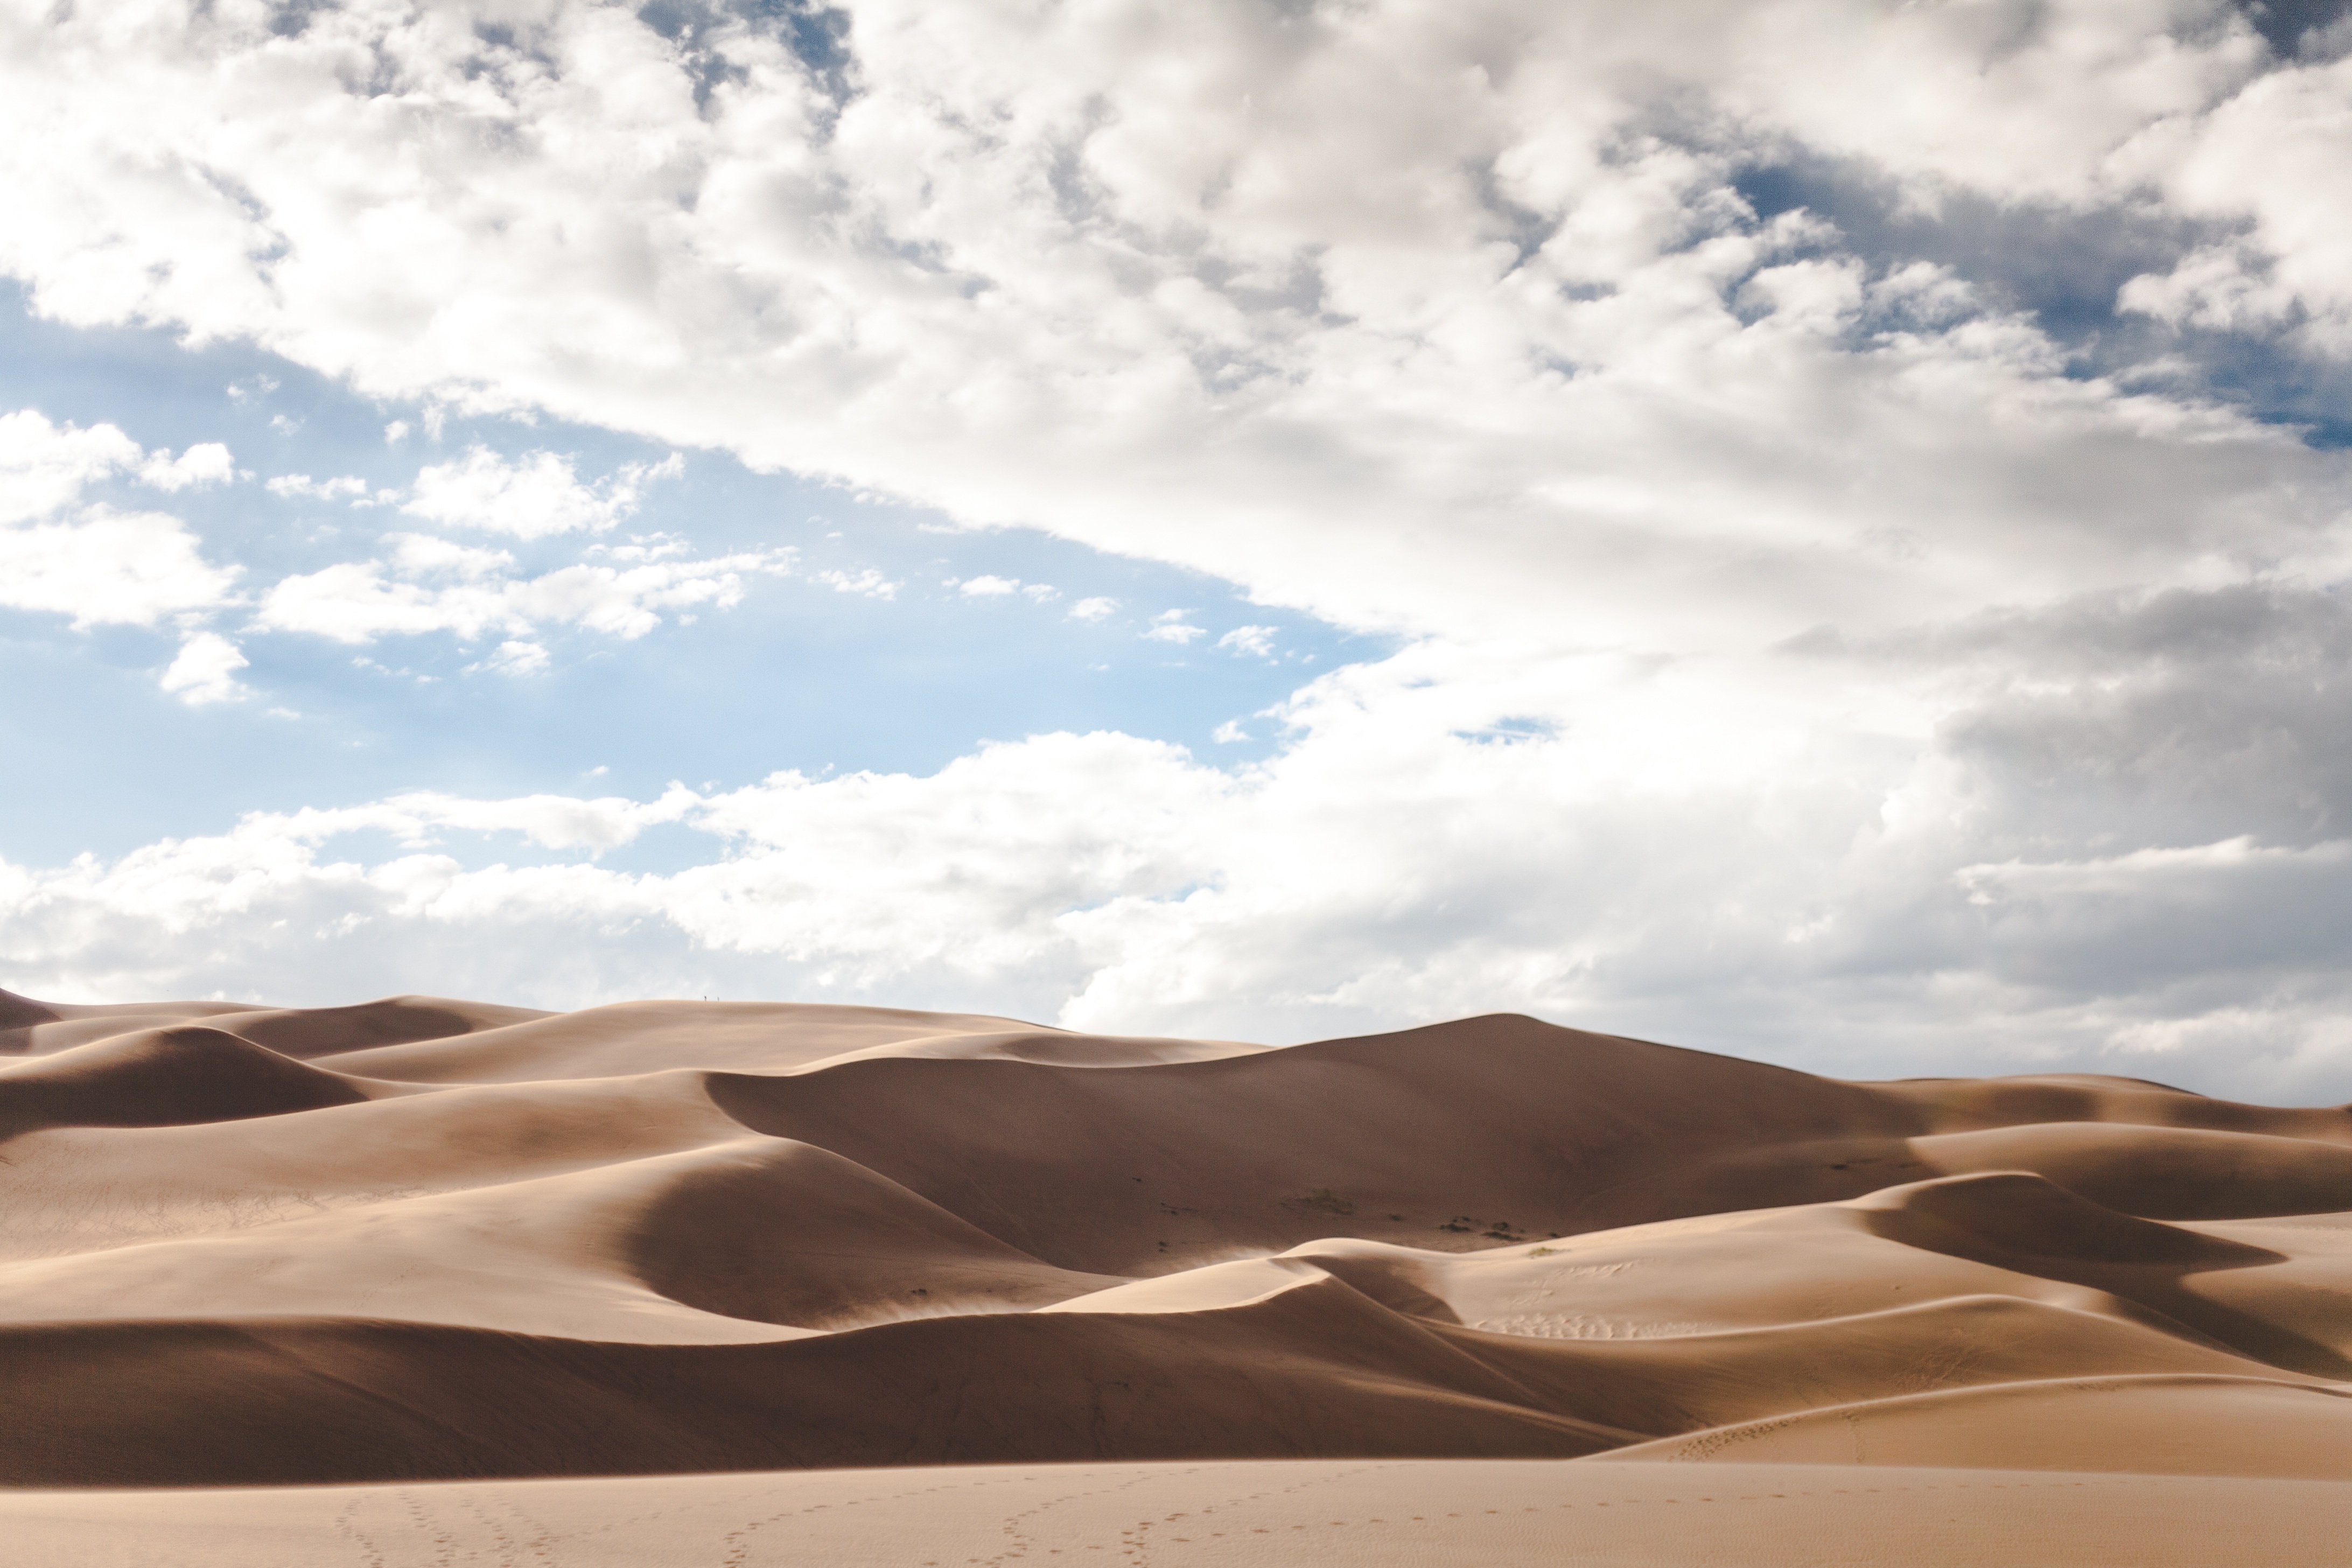
landscape, sand, desert, dune, dry, material, dunes, hot, climate, habitat, sahara, landform, erg, natural environment, geographical feature, aeolian landform